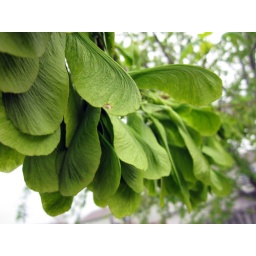
The maple tree in the backyard is full of fruits again.